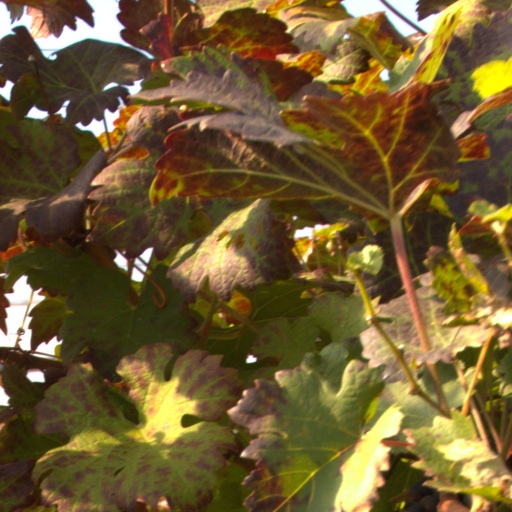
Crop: grape